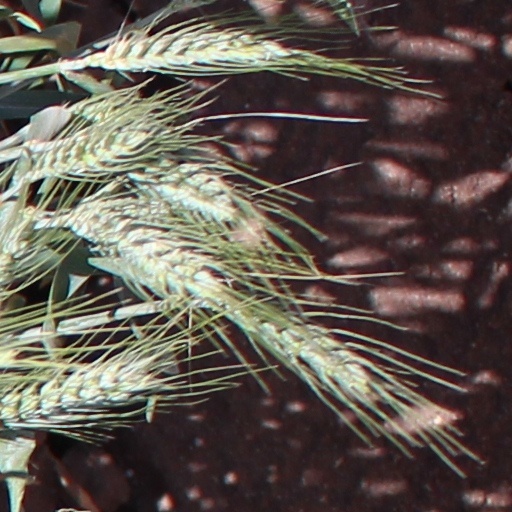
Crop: wheat